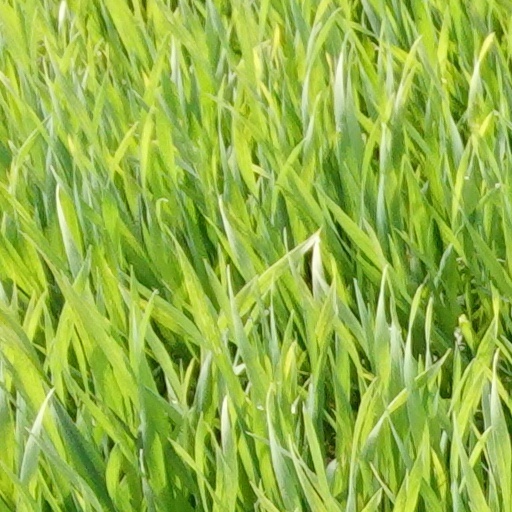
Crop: wheat